1854 Broad Street cholera outbreak

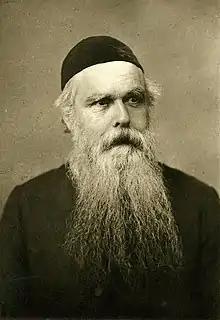
Rev. Henry Whitehead

The Reverend Henry Whitehead was an assistant curate at St. Luke's church in Soho during the 1854 cholera outbreak.